Black Point Marina

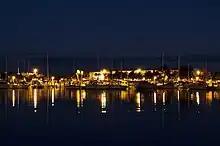
A photograph of Black Point Marina during the night.

Black Point Park & Marina, oftentimes referred to as "Black Point," is the largest public marina located in Miami and it is part of the Miami-Dade Parks & Recreation department. The marina is also very close to Biscayne National Park. Black Point is a starting point for fishing and diving expeditions, especially among locals. The park consists of large picnic pavilions, grills, bikeways, jogging trails and a jetty, which extends 1.5 miles into Biscayne Bay.